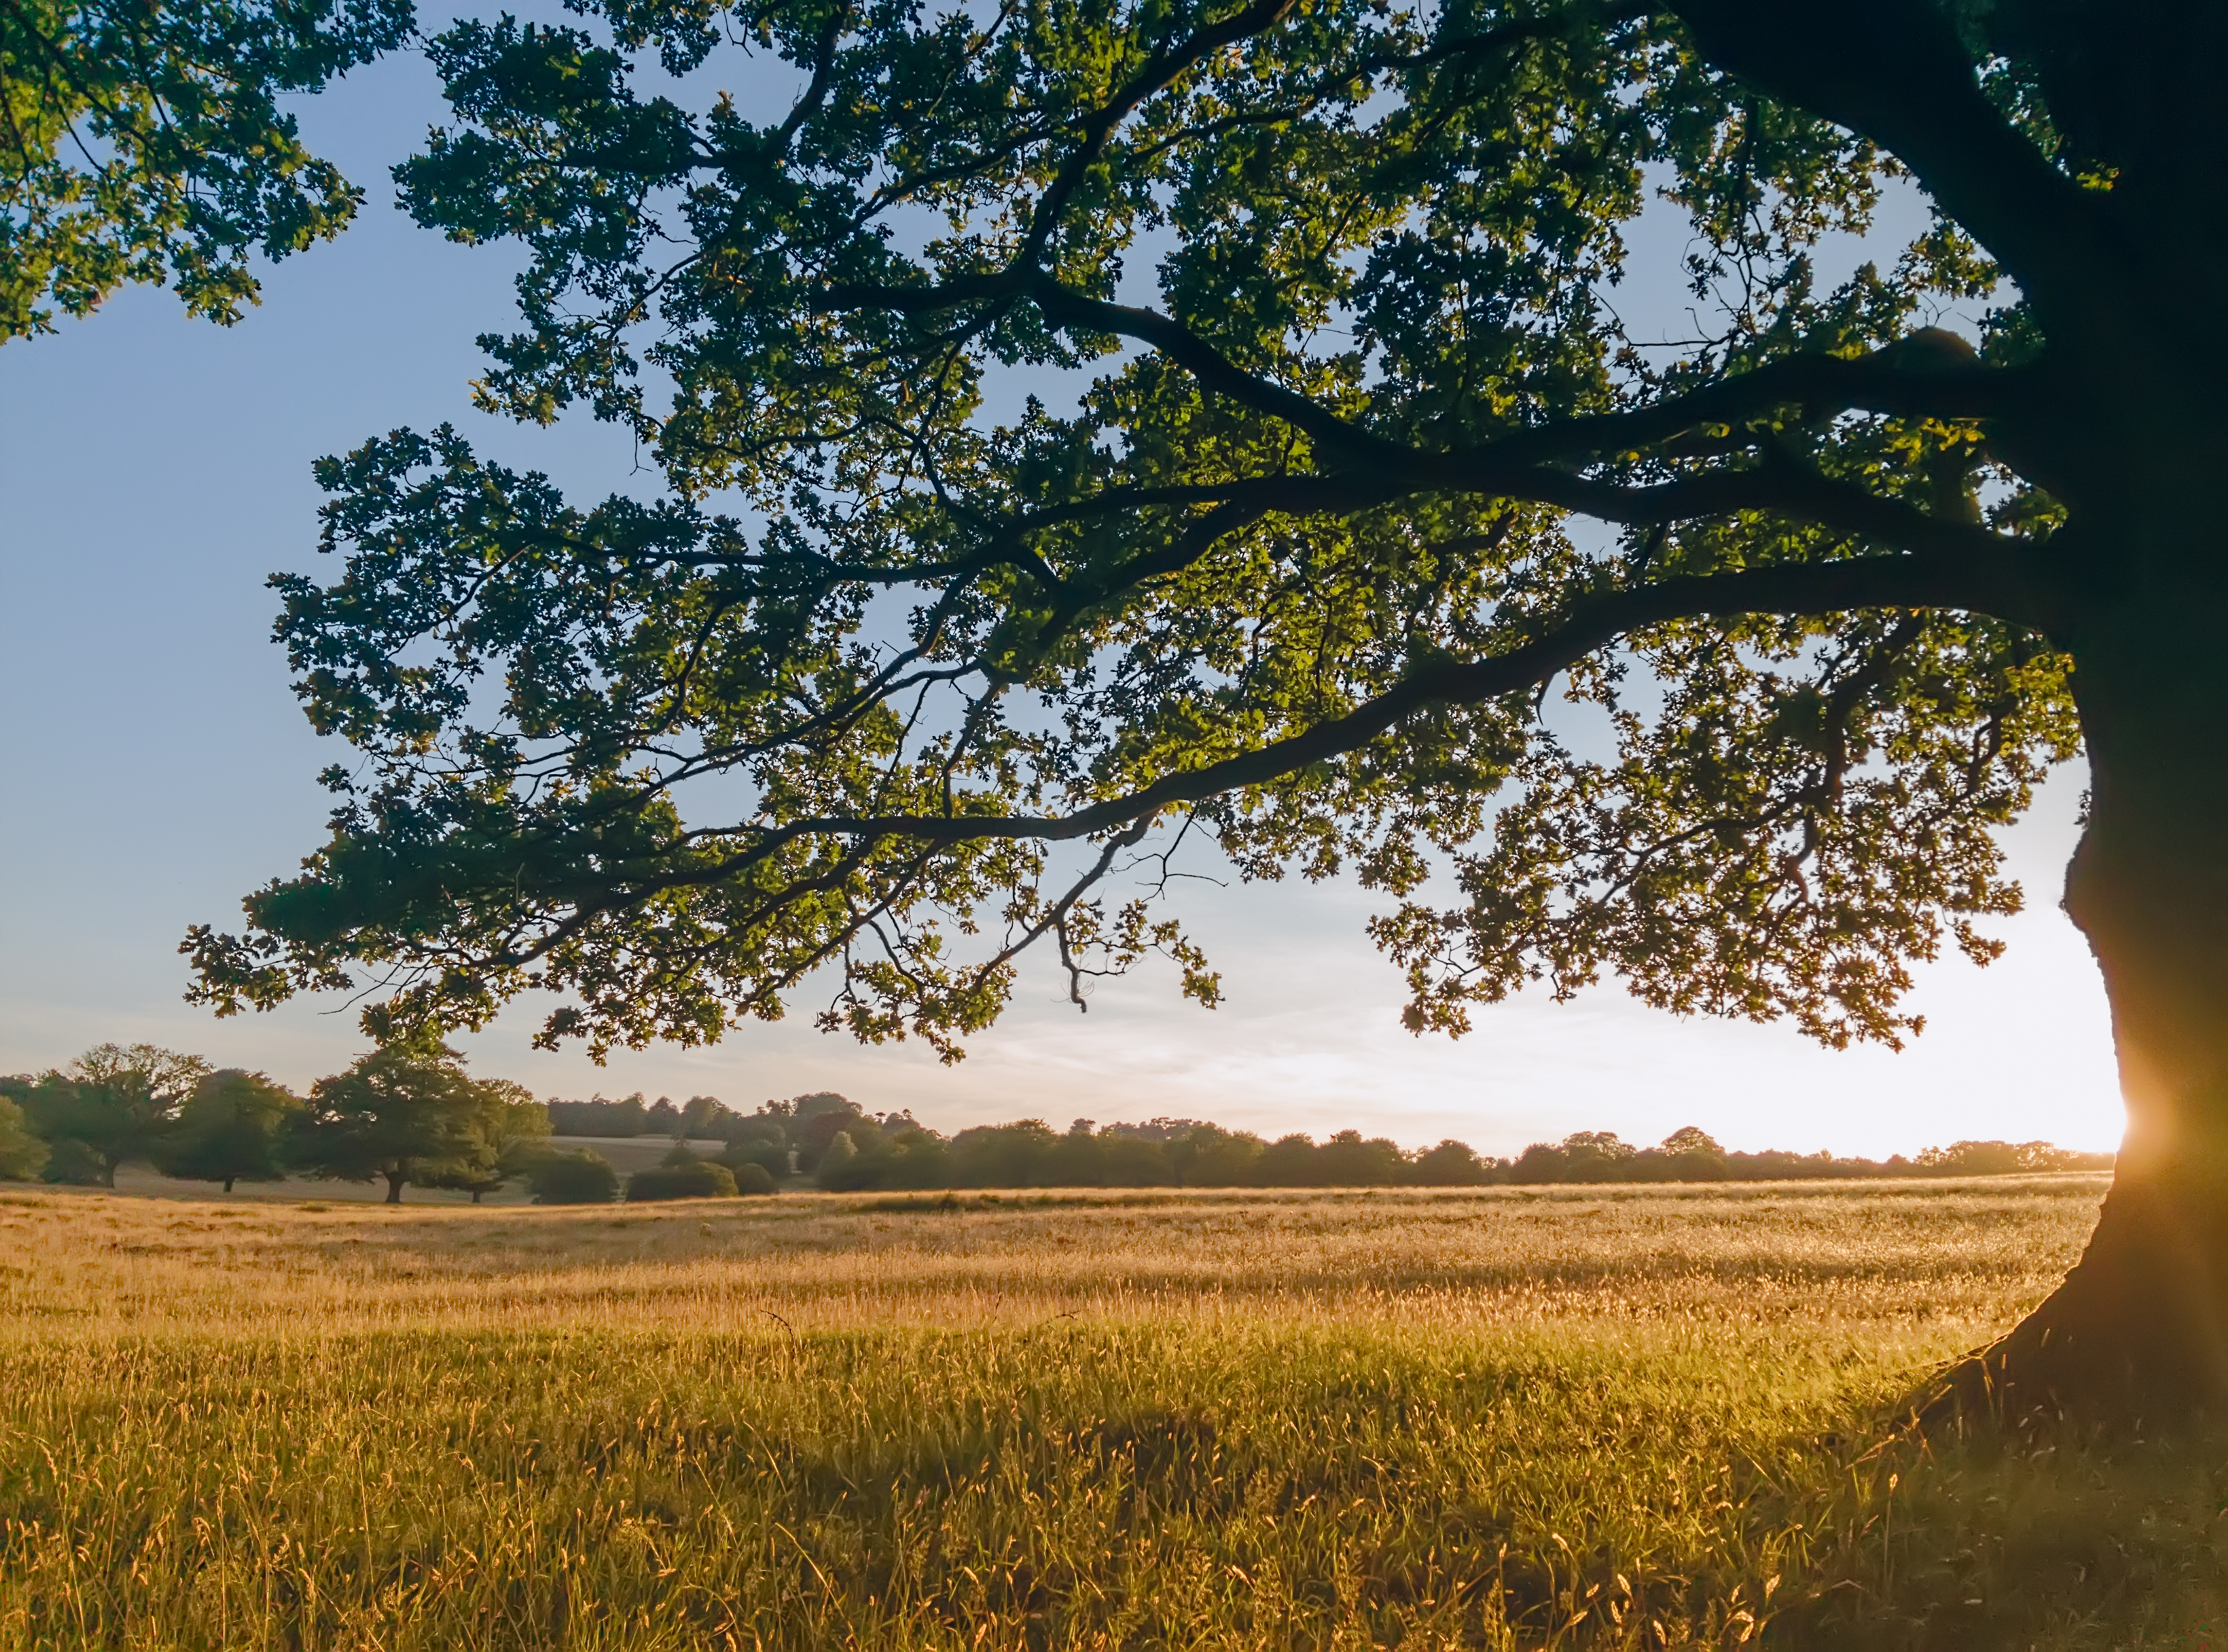
landscape, tree, nature, grass, branch, silhouette, plant, sky, sun, sunset, field, meadow, sunlight, morning, leaf, flower, summer, plane, clear, golden, autumn, yellow, savanna, leaves, england, grassland, branches, day, goldenhour, woodland, habitat, ecosystem, sussex, westsussex, petworthpark, rural area, natural environment, grass family, woody plant